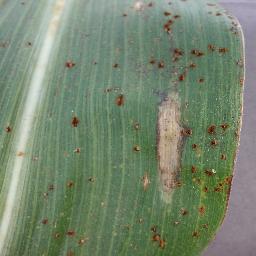
Label: Corn_(Maize)___Northern_Leaf_Blight